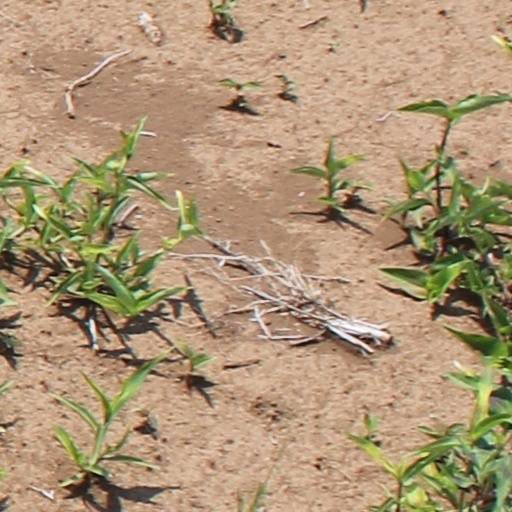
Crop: wheat